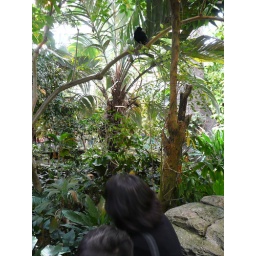
That black bird up there is a common trumpeter, and he gets around a lot !